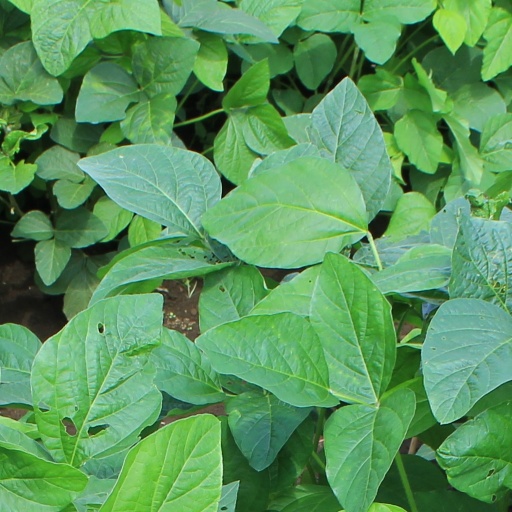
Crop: soybean